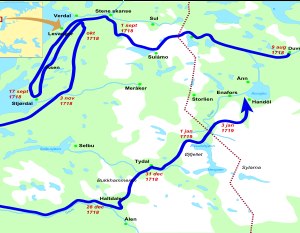
Karolinernes dødsmarch
Armfeldts felttog i Trøndelag 1718–19. Datoerne på kortet er julianske.
Karolinernes dødsmarch var et svensk militært tilbagetog over Tydalsfjeldene i Trøndelag, Norge i januar 1719. Karolinerne er betegnelsen for den svenske kong Karl 12.'s soldater. Den svenske retræte endte tragisk; af en styrke på omkring 6.000 soldater omkom halvdelen, og 600 blev invalide resten af deres liv.